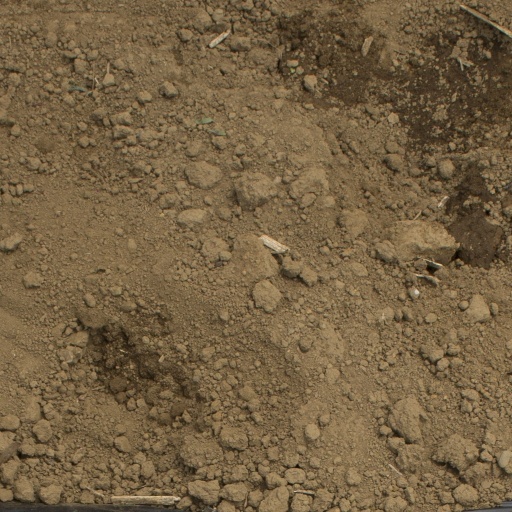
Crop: Jerusalem artichoke